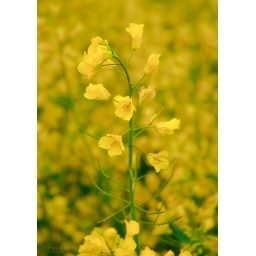
A long stem of rapeseed (canola) flowers stands above a cultivated field of others near Deufringen, Germany.